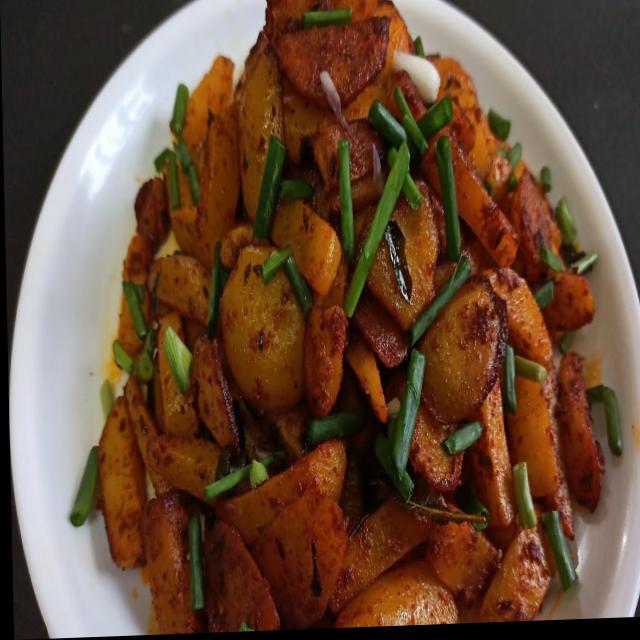
Dish: aloo_masala